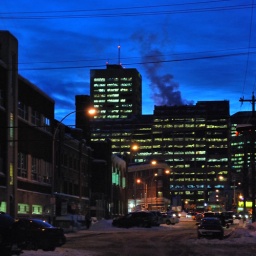
Downtown buildings against a deep blue evening sky (looking west from 95 Street down 101A Avenue)